Daily call sheet

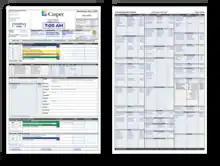
Example of a two-sided call sheet layout from the open source call sheet tool G-Casper.

Call sheets include other useful information such as contact information (e.g. phone numbers of crew members and other contacts), the schedule for the day, which scenes and script pages are being shot, and the address of the shoot location and parking arrangements. Call sheets also have information about cast transportation arrangements, parking instructions and safety notes.